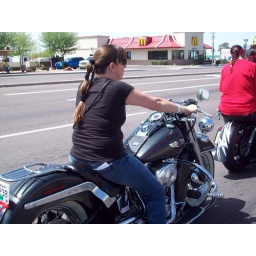
she rode from wisconsin for the run..didnt get em in the pic but she was wearing red and white tennis shoes